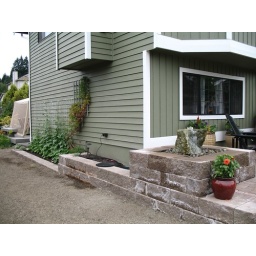
The old railroad ties that were the edging for a raised bed along the wall were replaced by the heavier blocks.